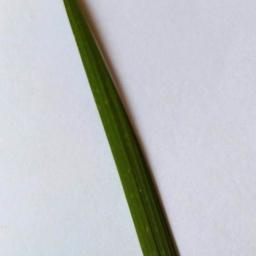
Label: Rice___Healthy